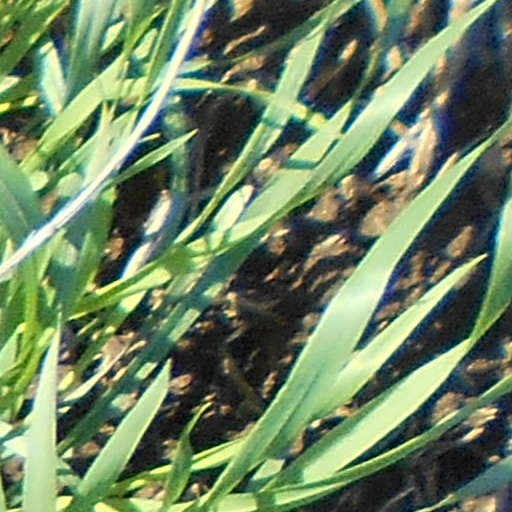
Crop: wheat